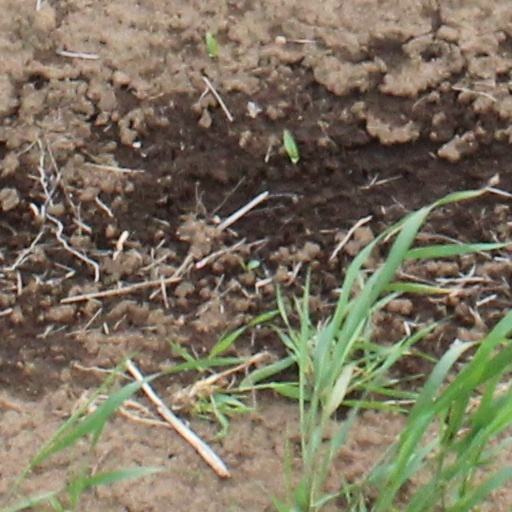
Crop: wheat